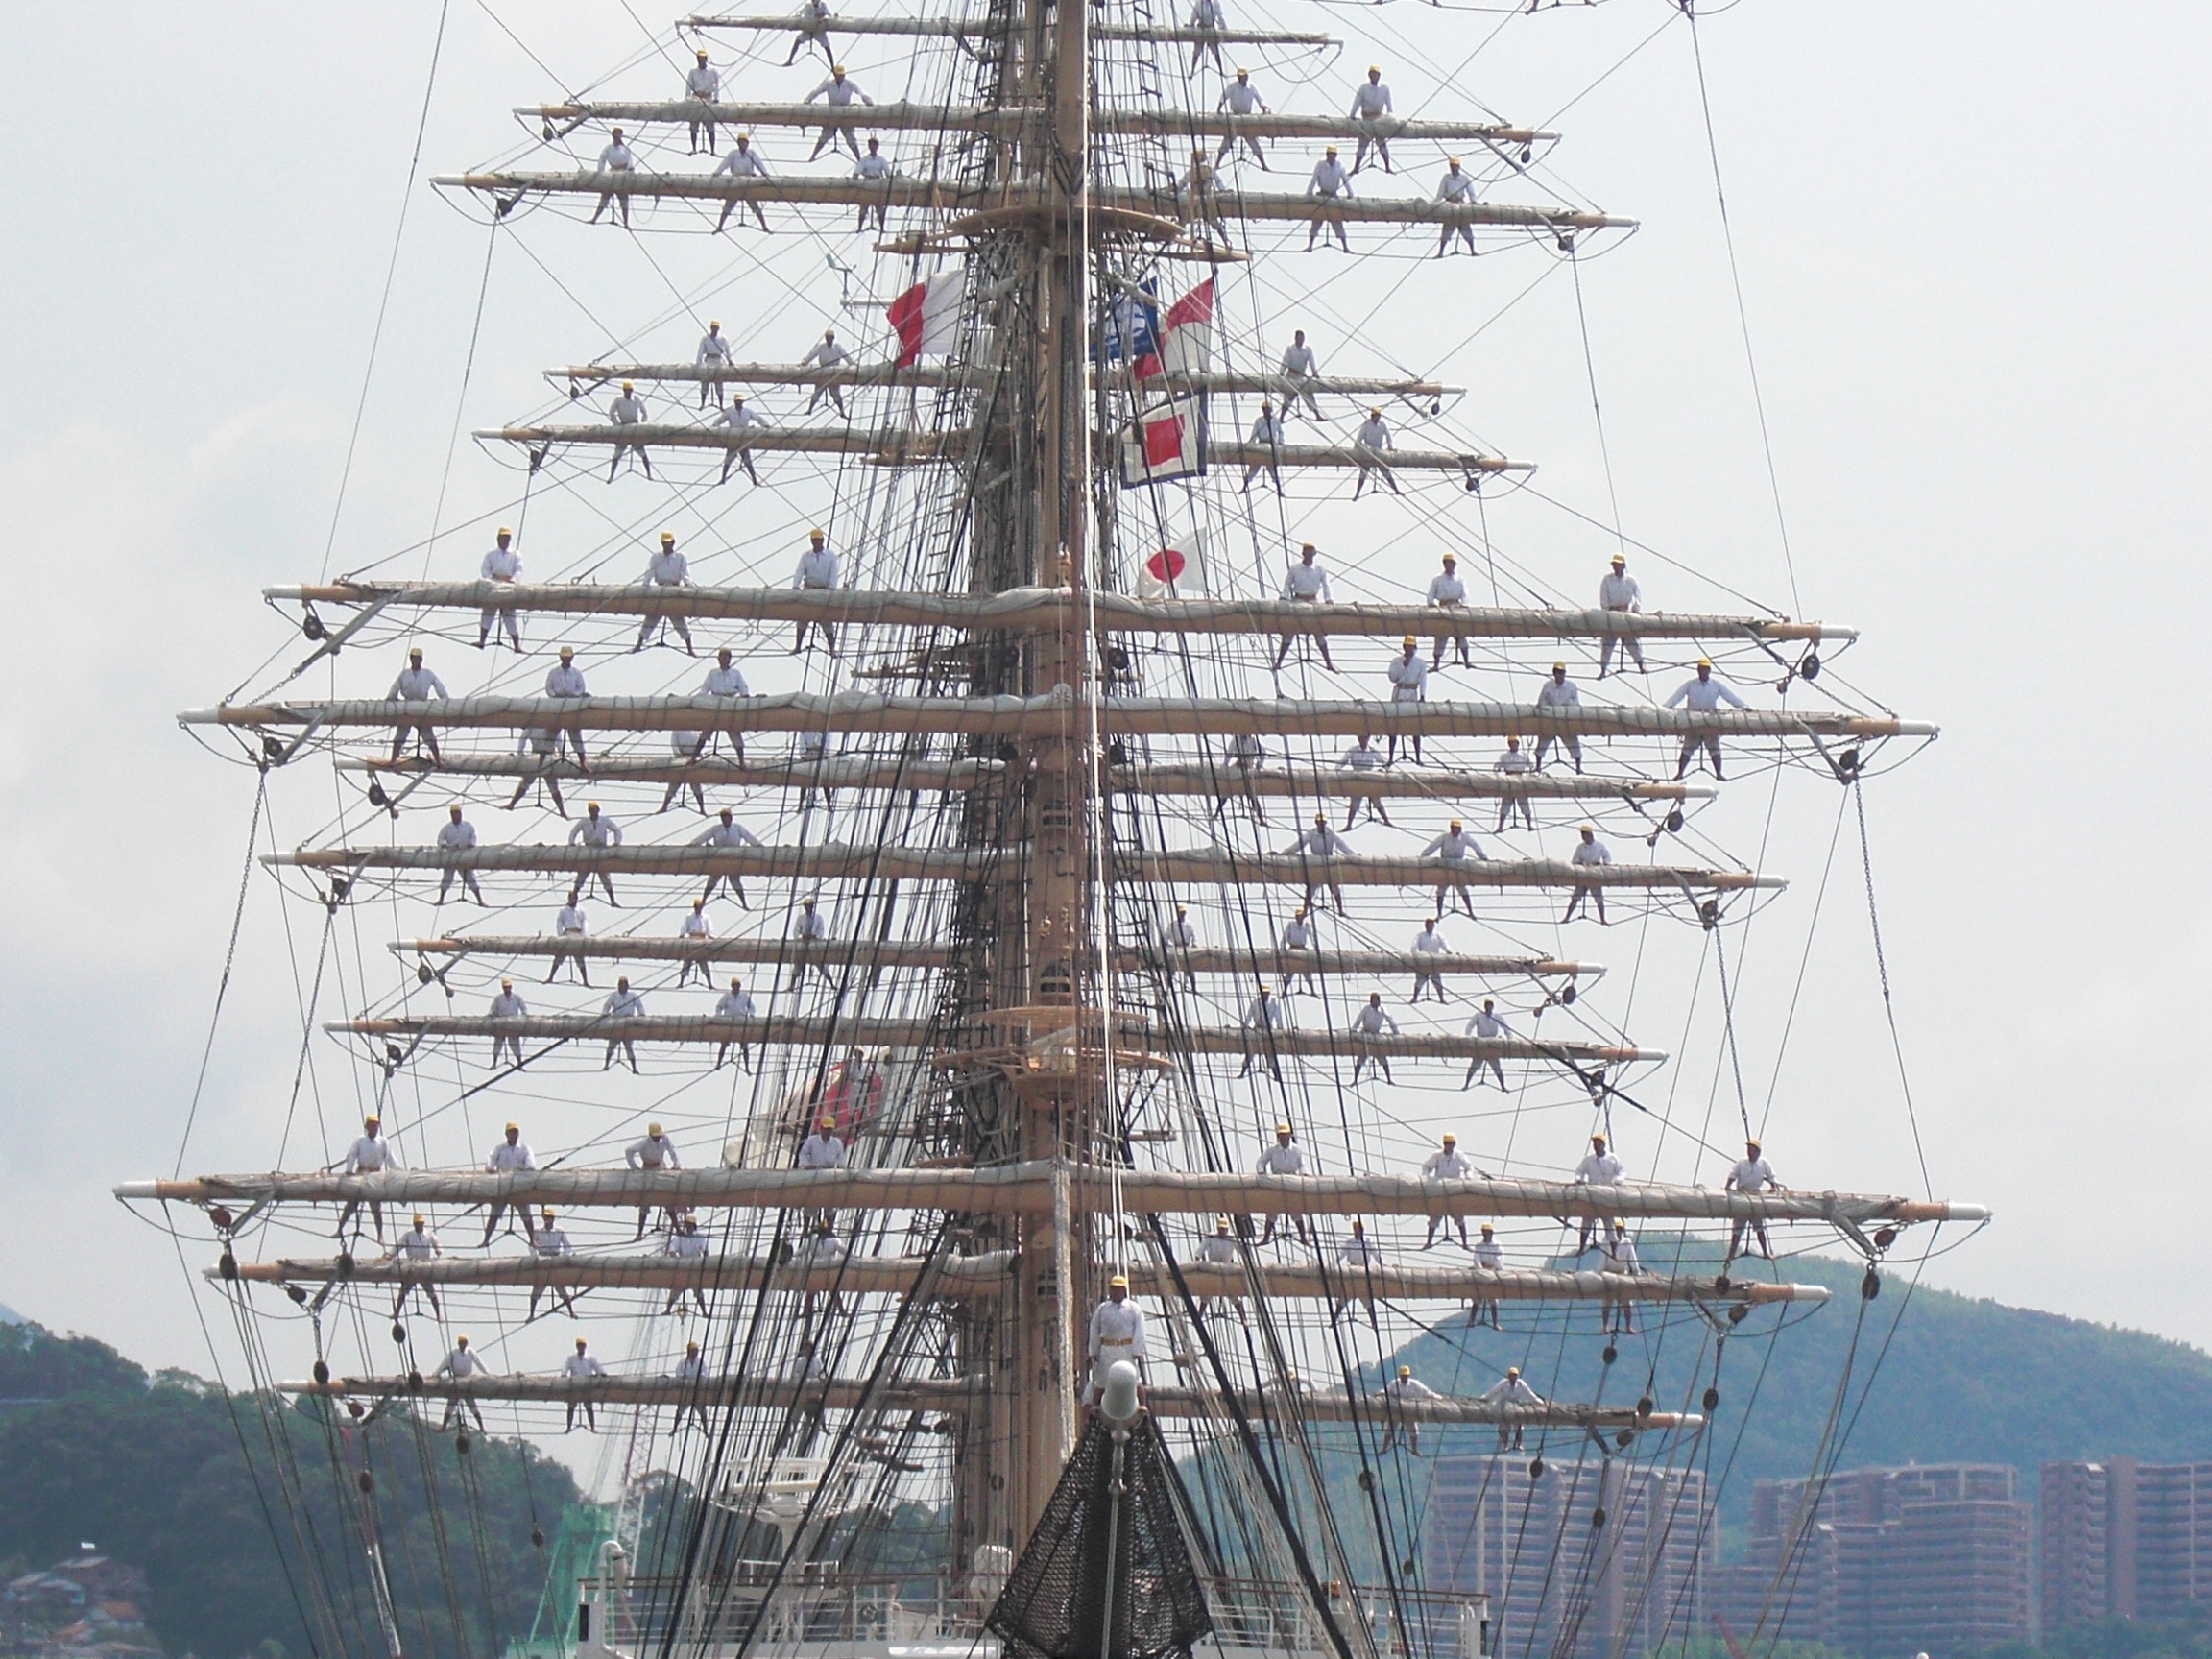
ship, vehicle, tower, mast, nagasaki, sail, scaffolding, watercraft, windjammer, sailing ship, transmission tower, tall ship, galleon, overhead power line, nagasaki port